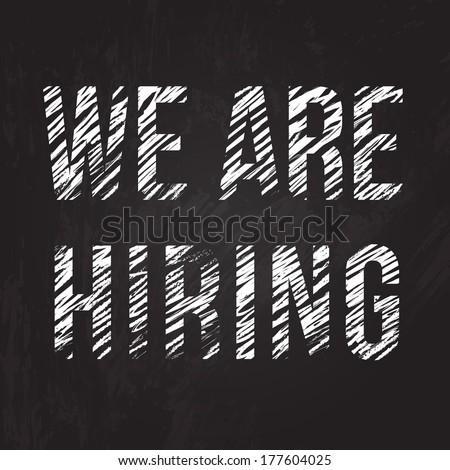
we are hiring message written on the blackboard .